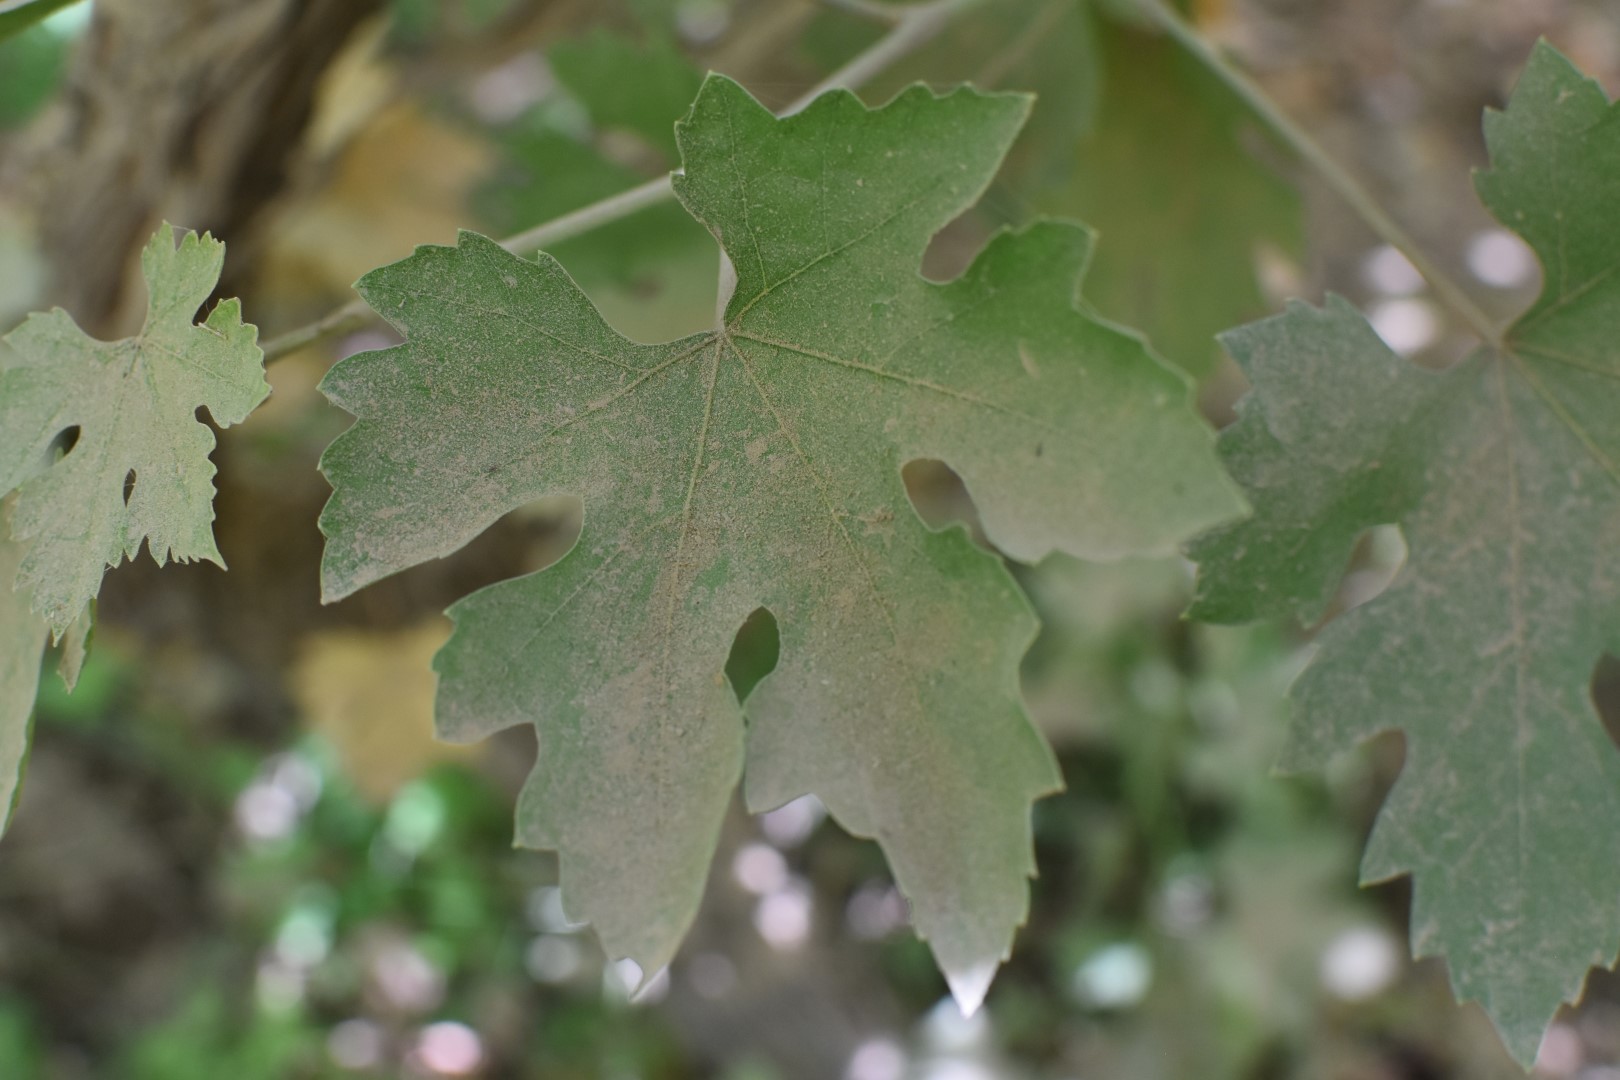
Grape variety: Riasi